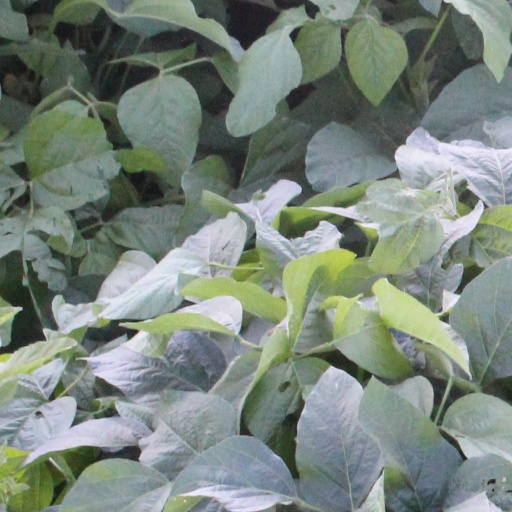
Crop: soybean